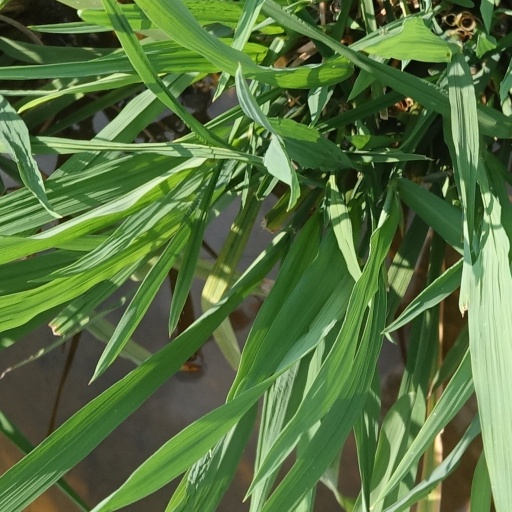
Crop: rice